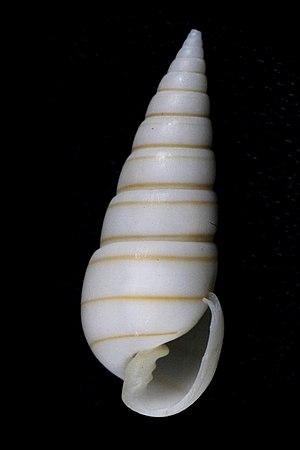
Les Pyramidellidae sont une famille de mollusques gastéropodes de l'ordre des Heterostropha.
Heterostropha est un ordre de mollusques de la classe des gastéropodes.
Pyramidella est un genre de mollusques gastéropodes de la famille des Pyramidellidae.